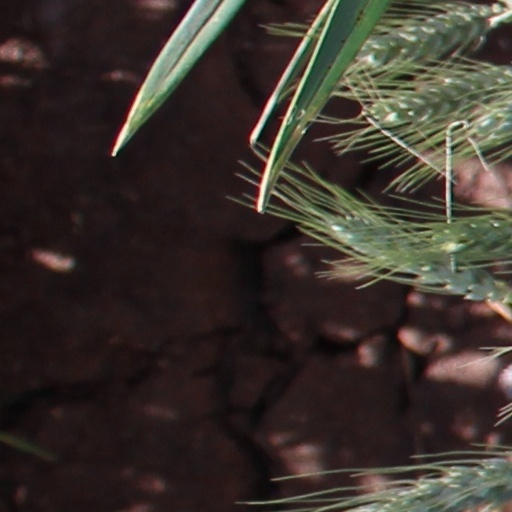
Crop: wheat